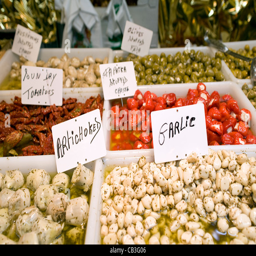
stuffed olives on a market stall .